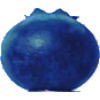
Label: Huckleberry 1